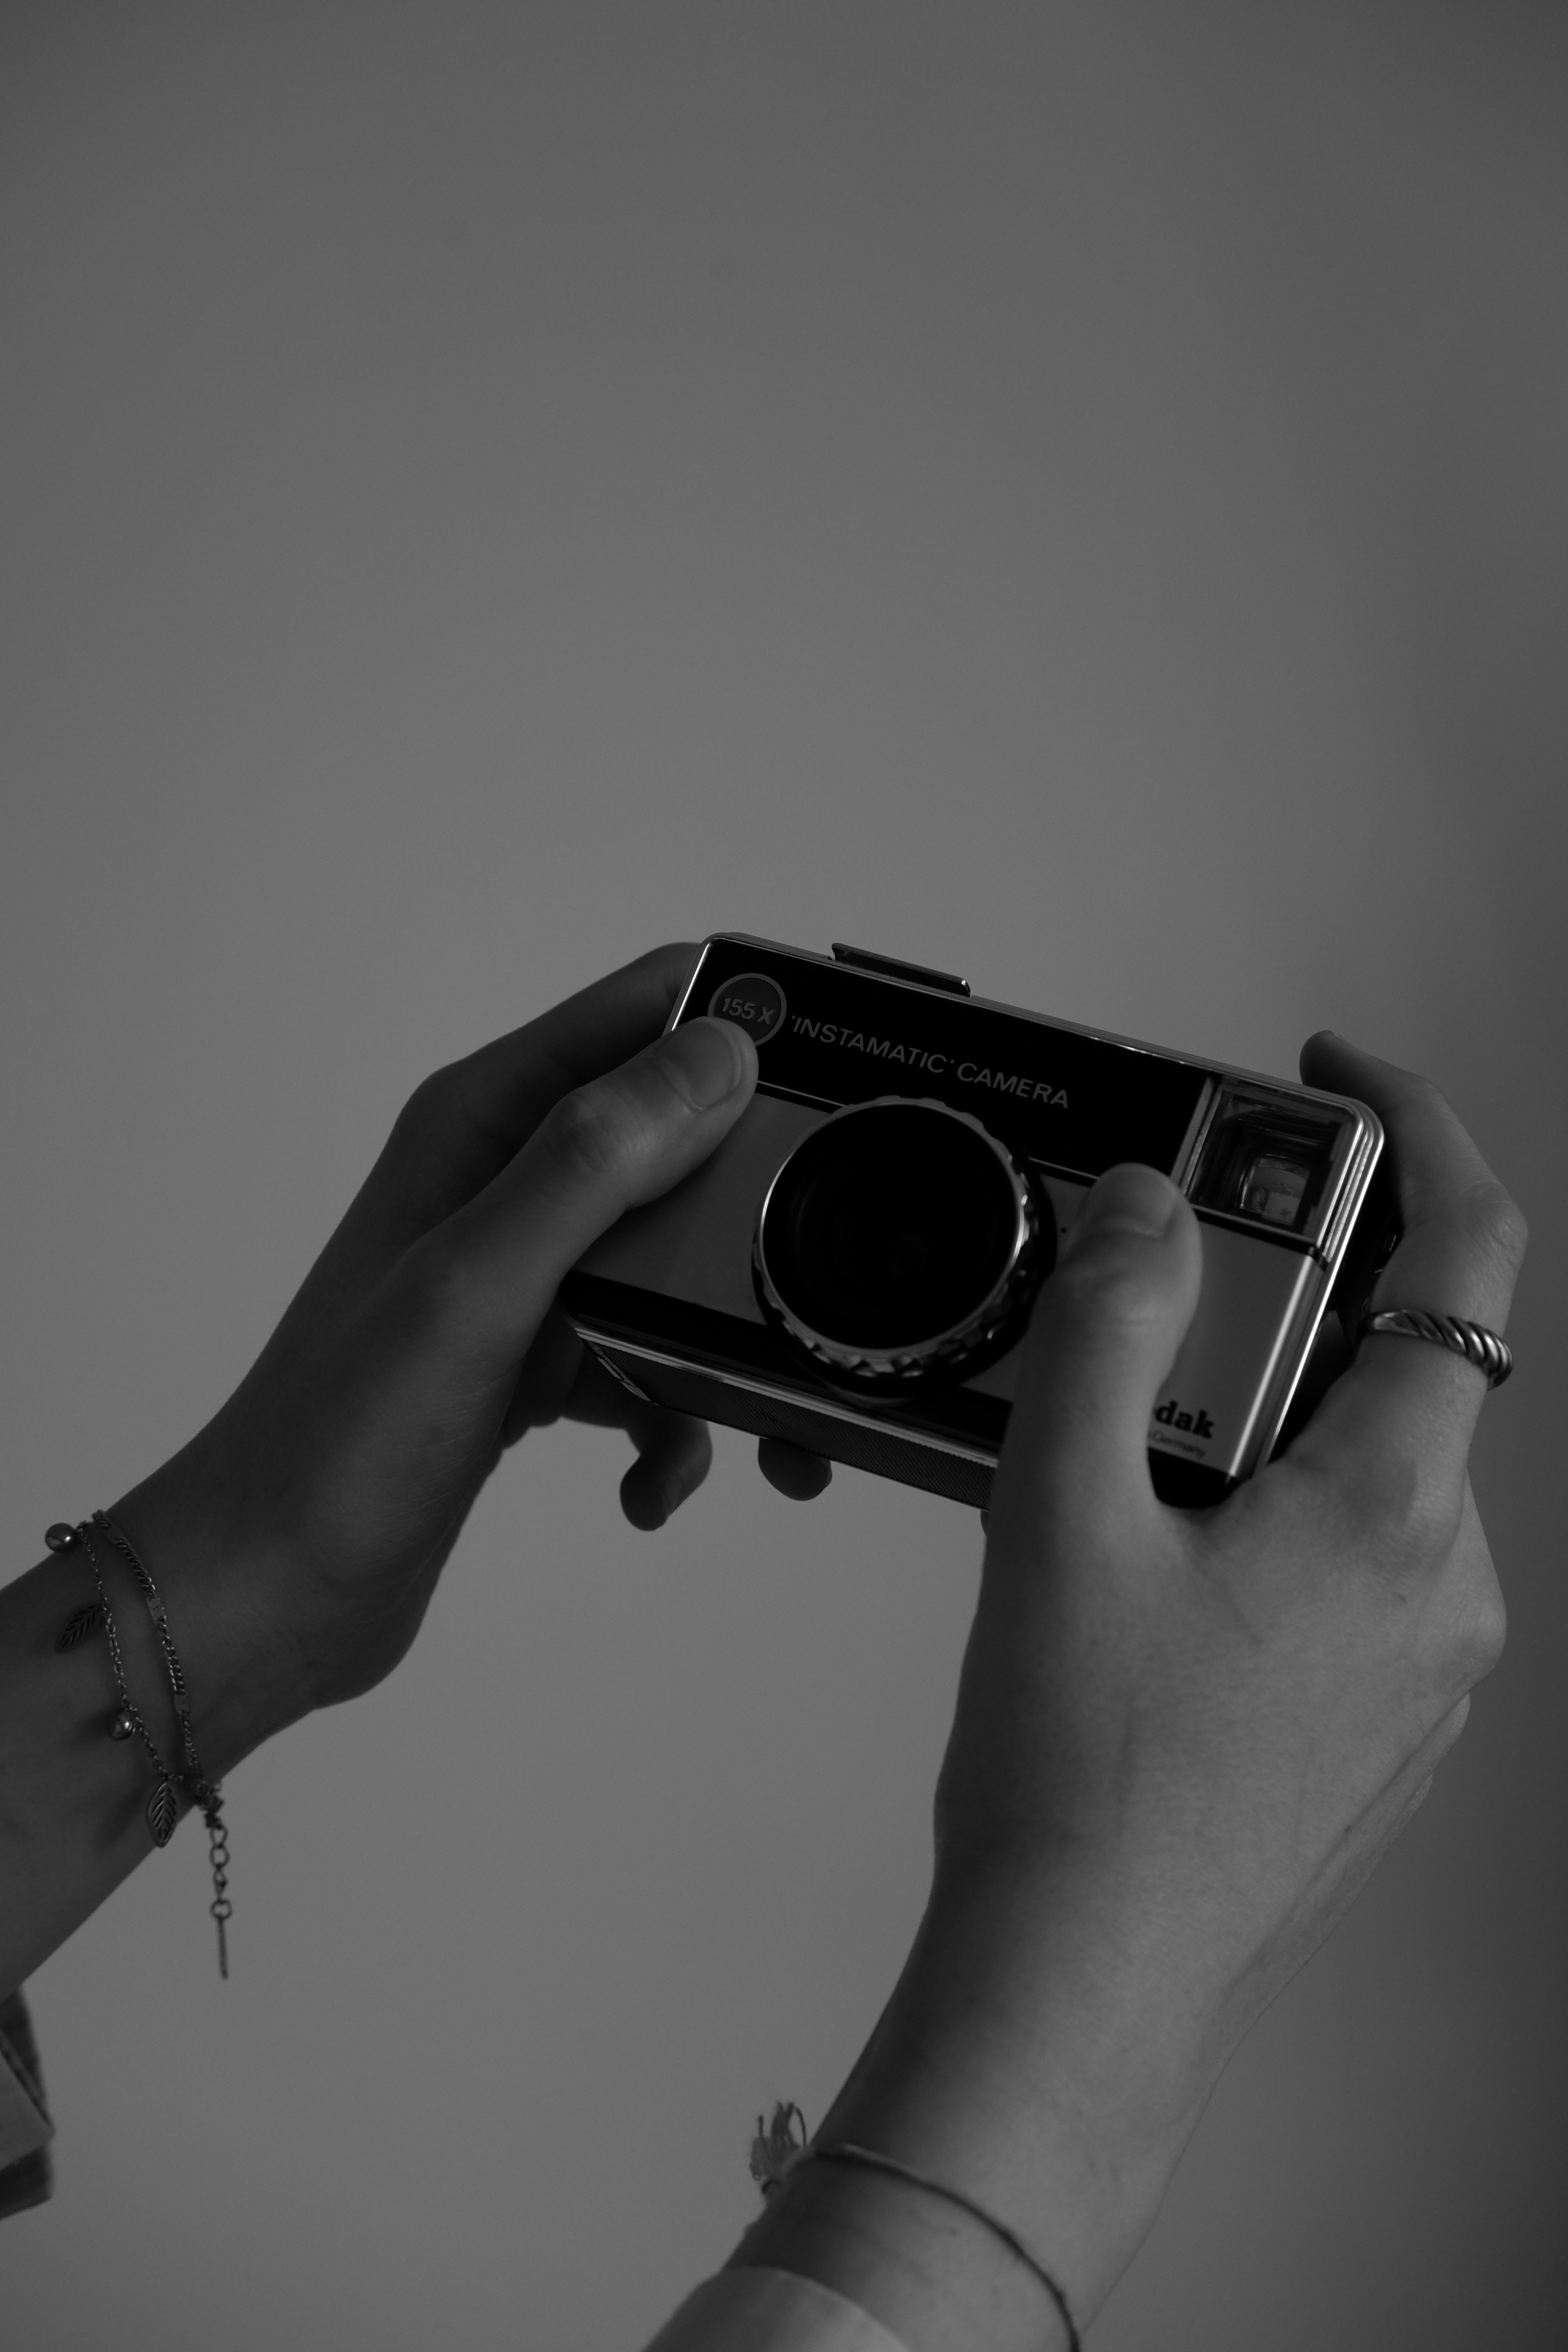
carema, hand, camera accessory, flash photography, eyewear, gesture, cameras optics, finger, gadget, camera lens, font, wrist, audio equipment, electronic device, nail, personal protective equipment, elbow, digital camera, photographer, recreation, thumb, automotive design, monochrome photography, fashion accessory, monochrome, landscape, still life photography, camera, film camera, single lens reflex camera, portrait photography, illustration, mirrorless interchangeable lens camera